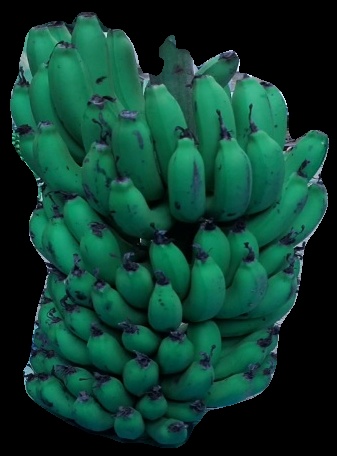
Variety: pachbale
Grade: grade2